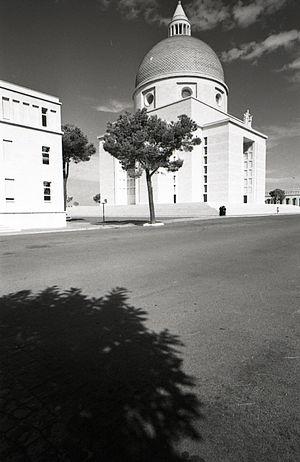
La basilique des Saints Pierre-et-Paul est une basilique mineure de Rome, dans le quartier de l'EUR. Elle se trouve au point le plus élevé du quartier, sur une colline artificielle.